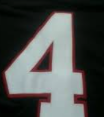
Number: 4